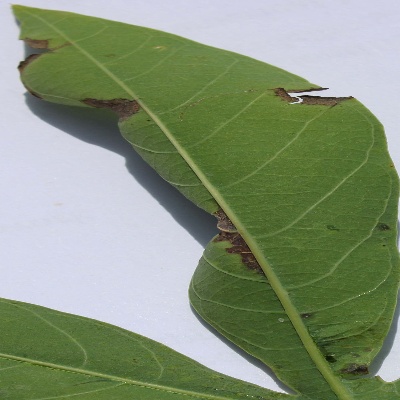
Crop: Cassava
Condition: bacterial blight